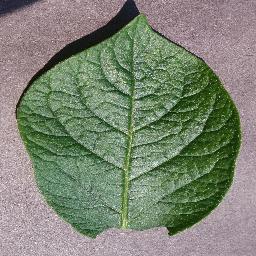
Label: Potato___healthy